US intervention in the Syrian civil war

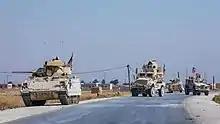
M2A2 Bradley IFVs of the 4th Battalion, 118th Infantry Regiment accompany a patrol in eastern Syria, 13 November 2019

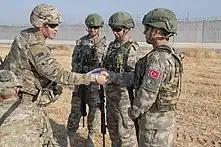
US and Turkish soldiers rendezvous in the Northern Syria Buffer Zone, 4 October 2019.

In March 2017, the Trump administration deployed an additional 400 US Marines to Syria to expand the fight against ISIL in the Raqqa offensive where they could provide artillery support for US-backed local forces that were preparing an assault on Raqqa to liberate the city from IS militants. The deployment marked a new escalation in the US's war in Syria, and put more conventional US troops in the battle that, until then, had primarily used Special Operations units. The 400 Marines were part of the 11th MEU from the Battalion Landing Team 1st Battalion, 4th Marines. They manned an artillery battery of M-777 Howitzers whilst additional infantrymen from the unit provided security; resupplies were handled by part of the expeditionary force's combat logistics element. During the Raqqa campaign alone, this small artillery battalion fired over 40,000 shells (including 34,033 155 mm), more than were used in the entire 2003 invasion of Iraq and only 20,000 fewer than all those fired by the US military in Operation Desert Storm.